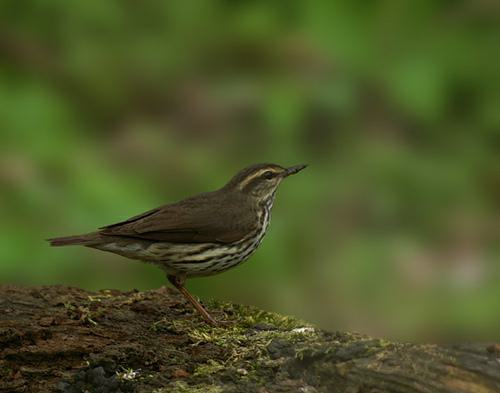
A photo of a northern waterthrush